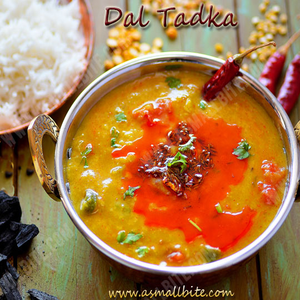
Dish: dal